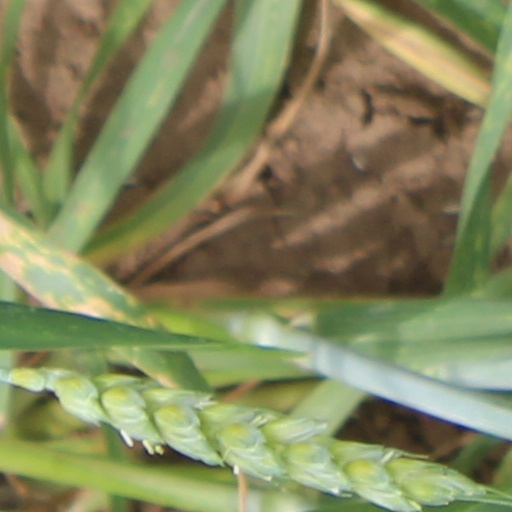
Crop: wheat